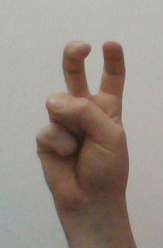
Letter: toot